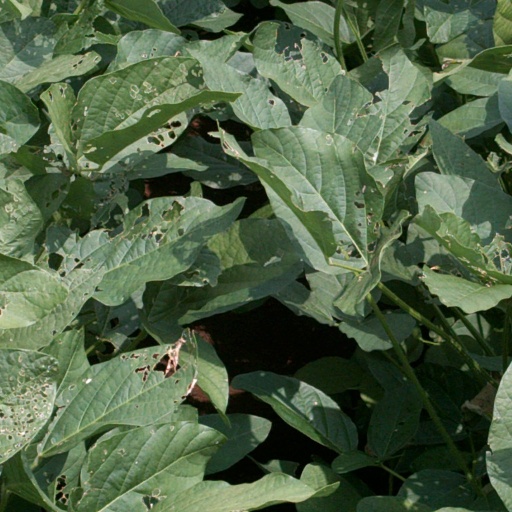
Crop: soybean